Aban Marker Kabraji

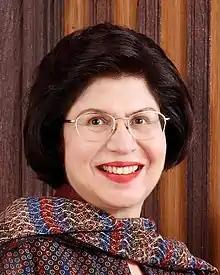

Aban Marker Kabraji (born 12 March 1953 in Bombay (now Mumbai), India), is a Pakistani biologist and scientist of Parsi origin. She was regional director of the Asia Regional Office of IUCN, the International Union for Conservation of Nature, until early 2021 when she retired from her position. Previously, she was country representative for the IUCN Pakistan office.